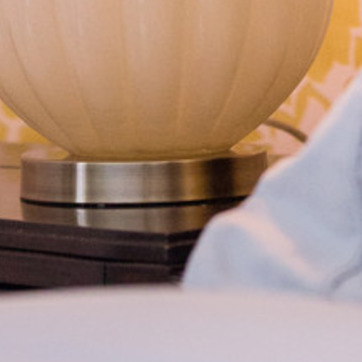
Material: metal